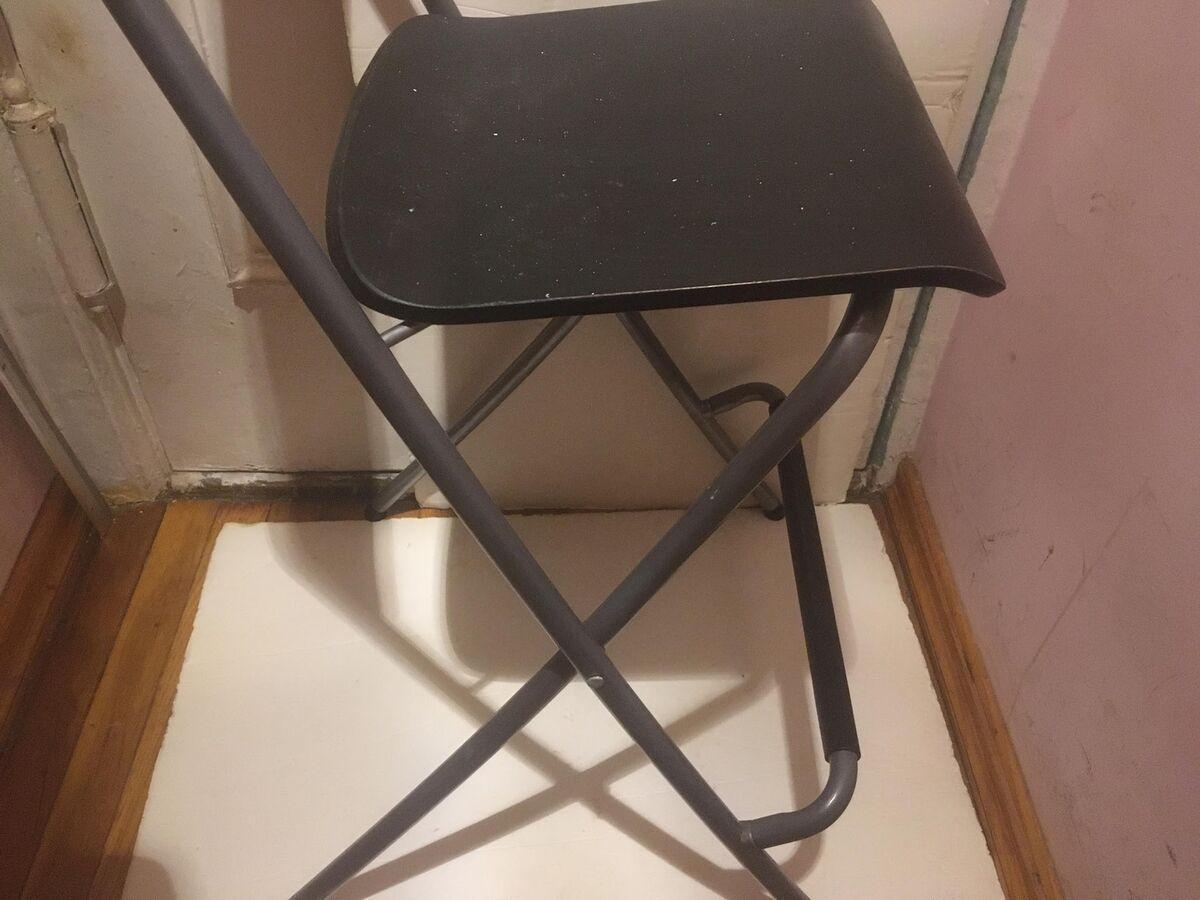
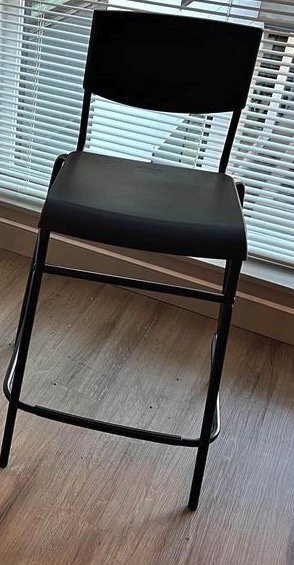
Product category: stool
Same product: no